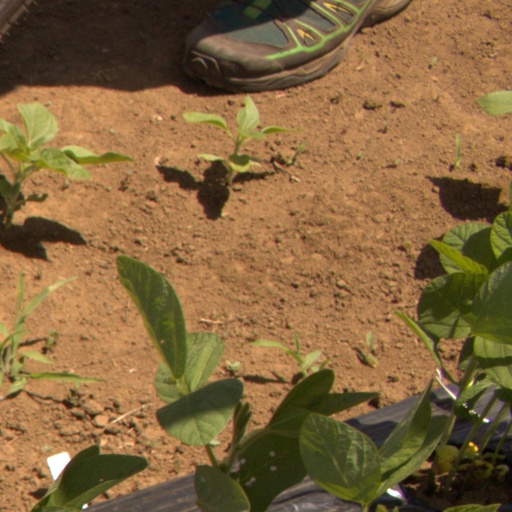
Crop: Jerusalem artichoke